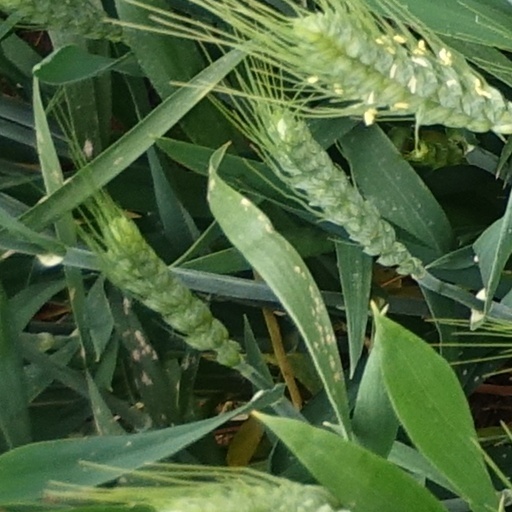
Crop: wheat